Apple Lisa

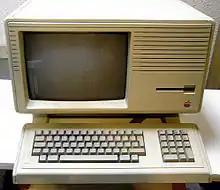
Macintosh XL

In January 1985, following the release of the Macintosh, the Lisa 2/10 (with integrated 10 MB hard drive) was rebranded as Macintosh XL. positioning it as the high-end Macintosh. The price was lowered yet again, to $4,000, and sales tripled, but CEO John Sculley said that Apple would have lost money increasing production to meet the new demand. There was an upgrade kit for Lisa computers that included a hardware and software kit, enabling it to reboot into Macintosh mode and display SQUARE pixels in place of the rectangular pixels of the Lisa.